Opelt (crater)

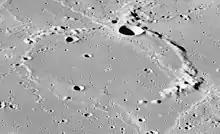
Oblique view of Opelt from Apollo 16, facing south

Opelt is the lava-flooded remnant of a lunar impact crater on the Mare Nubium. It lies to the north of a similar formation named Gould and to the northeast of the prominent Bullialdus.